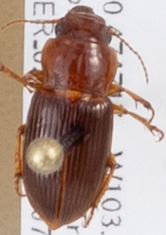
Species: Cratacanthus dubius
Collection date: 2018-07-12
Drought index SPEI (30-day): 0.792
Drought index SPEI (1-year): -0.33
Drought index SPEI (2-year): -0.418